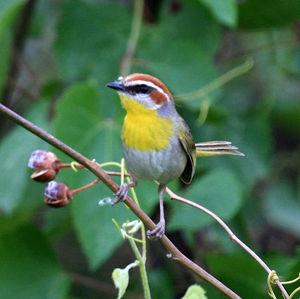
La Paruline à calotte rousse est une espèce de passereau appartenant à la famille des Parulidae.